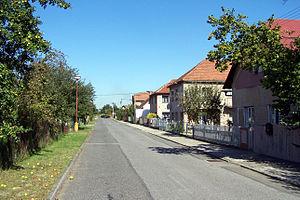
Valy est une commune du district de Pardubice, dans la région de Pardubice, en République tchèque. Sa population s'élevait à 486 habitants en 2017.